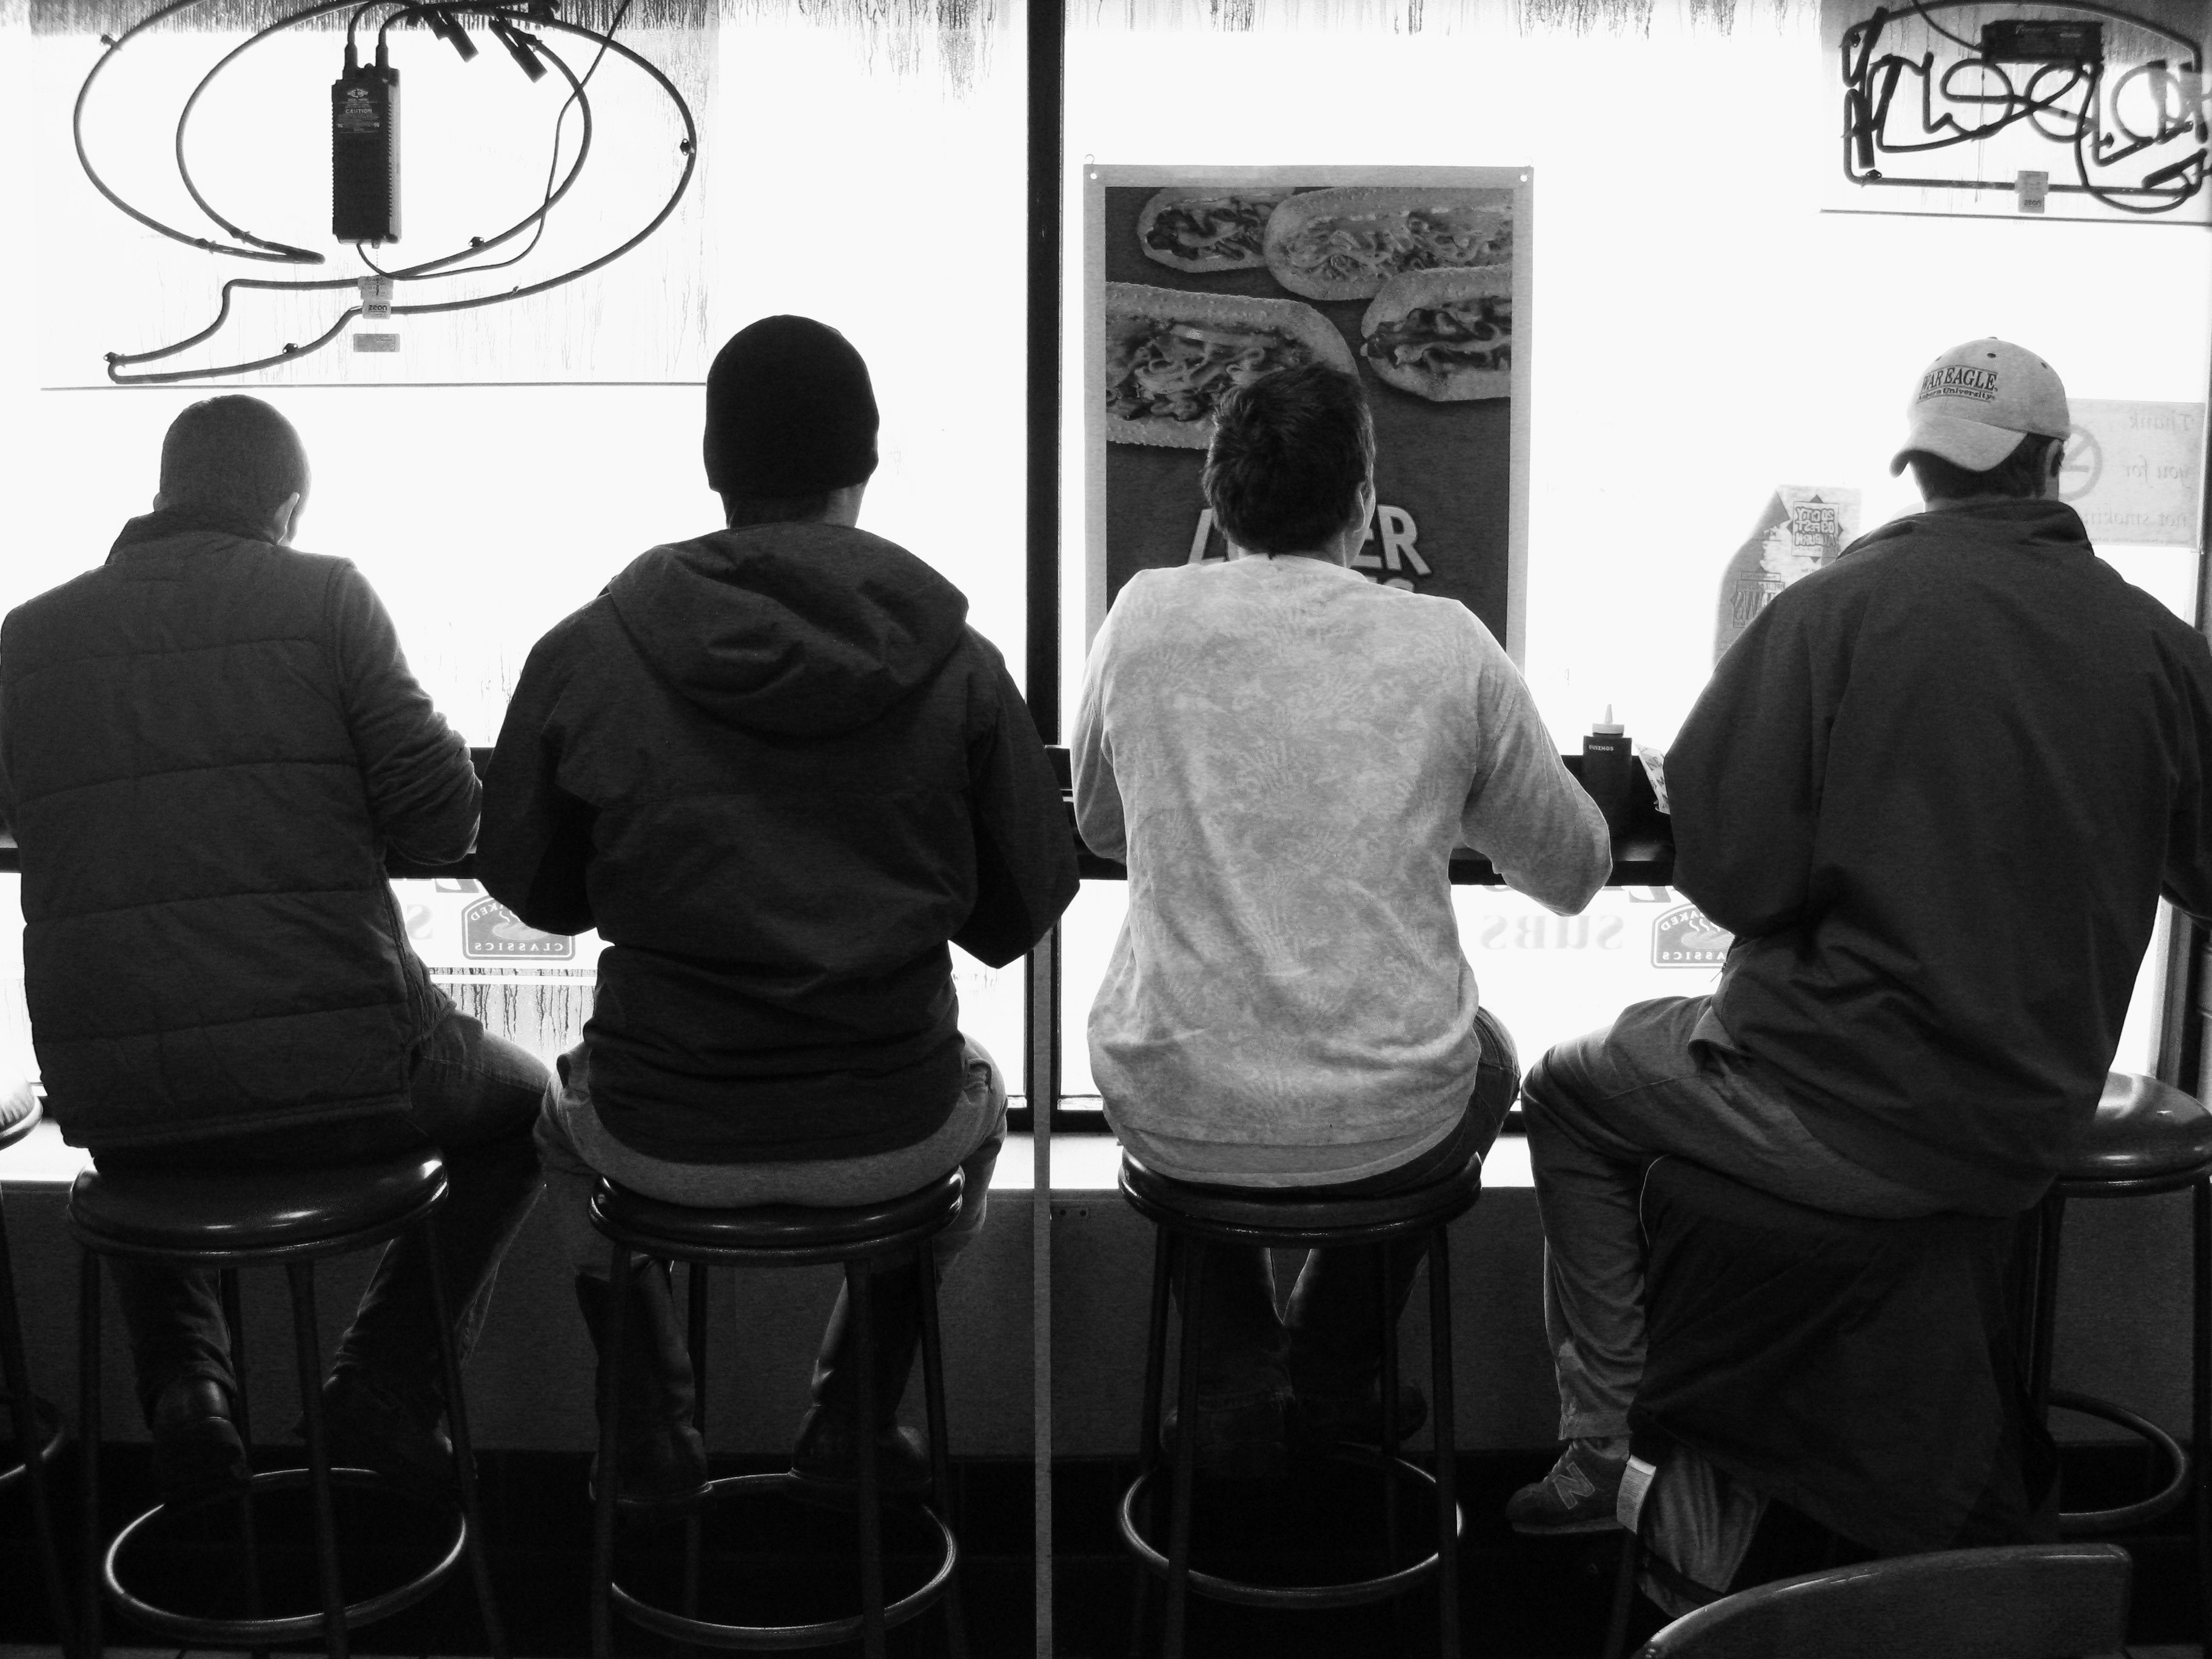
black and white, black, monochrome, monochrome photography, human positions